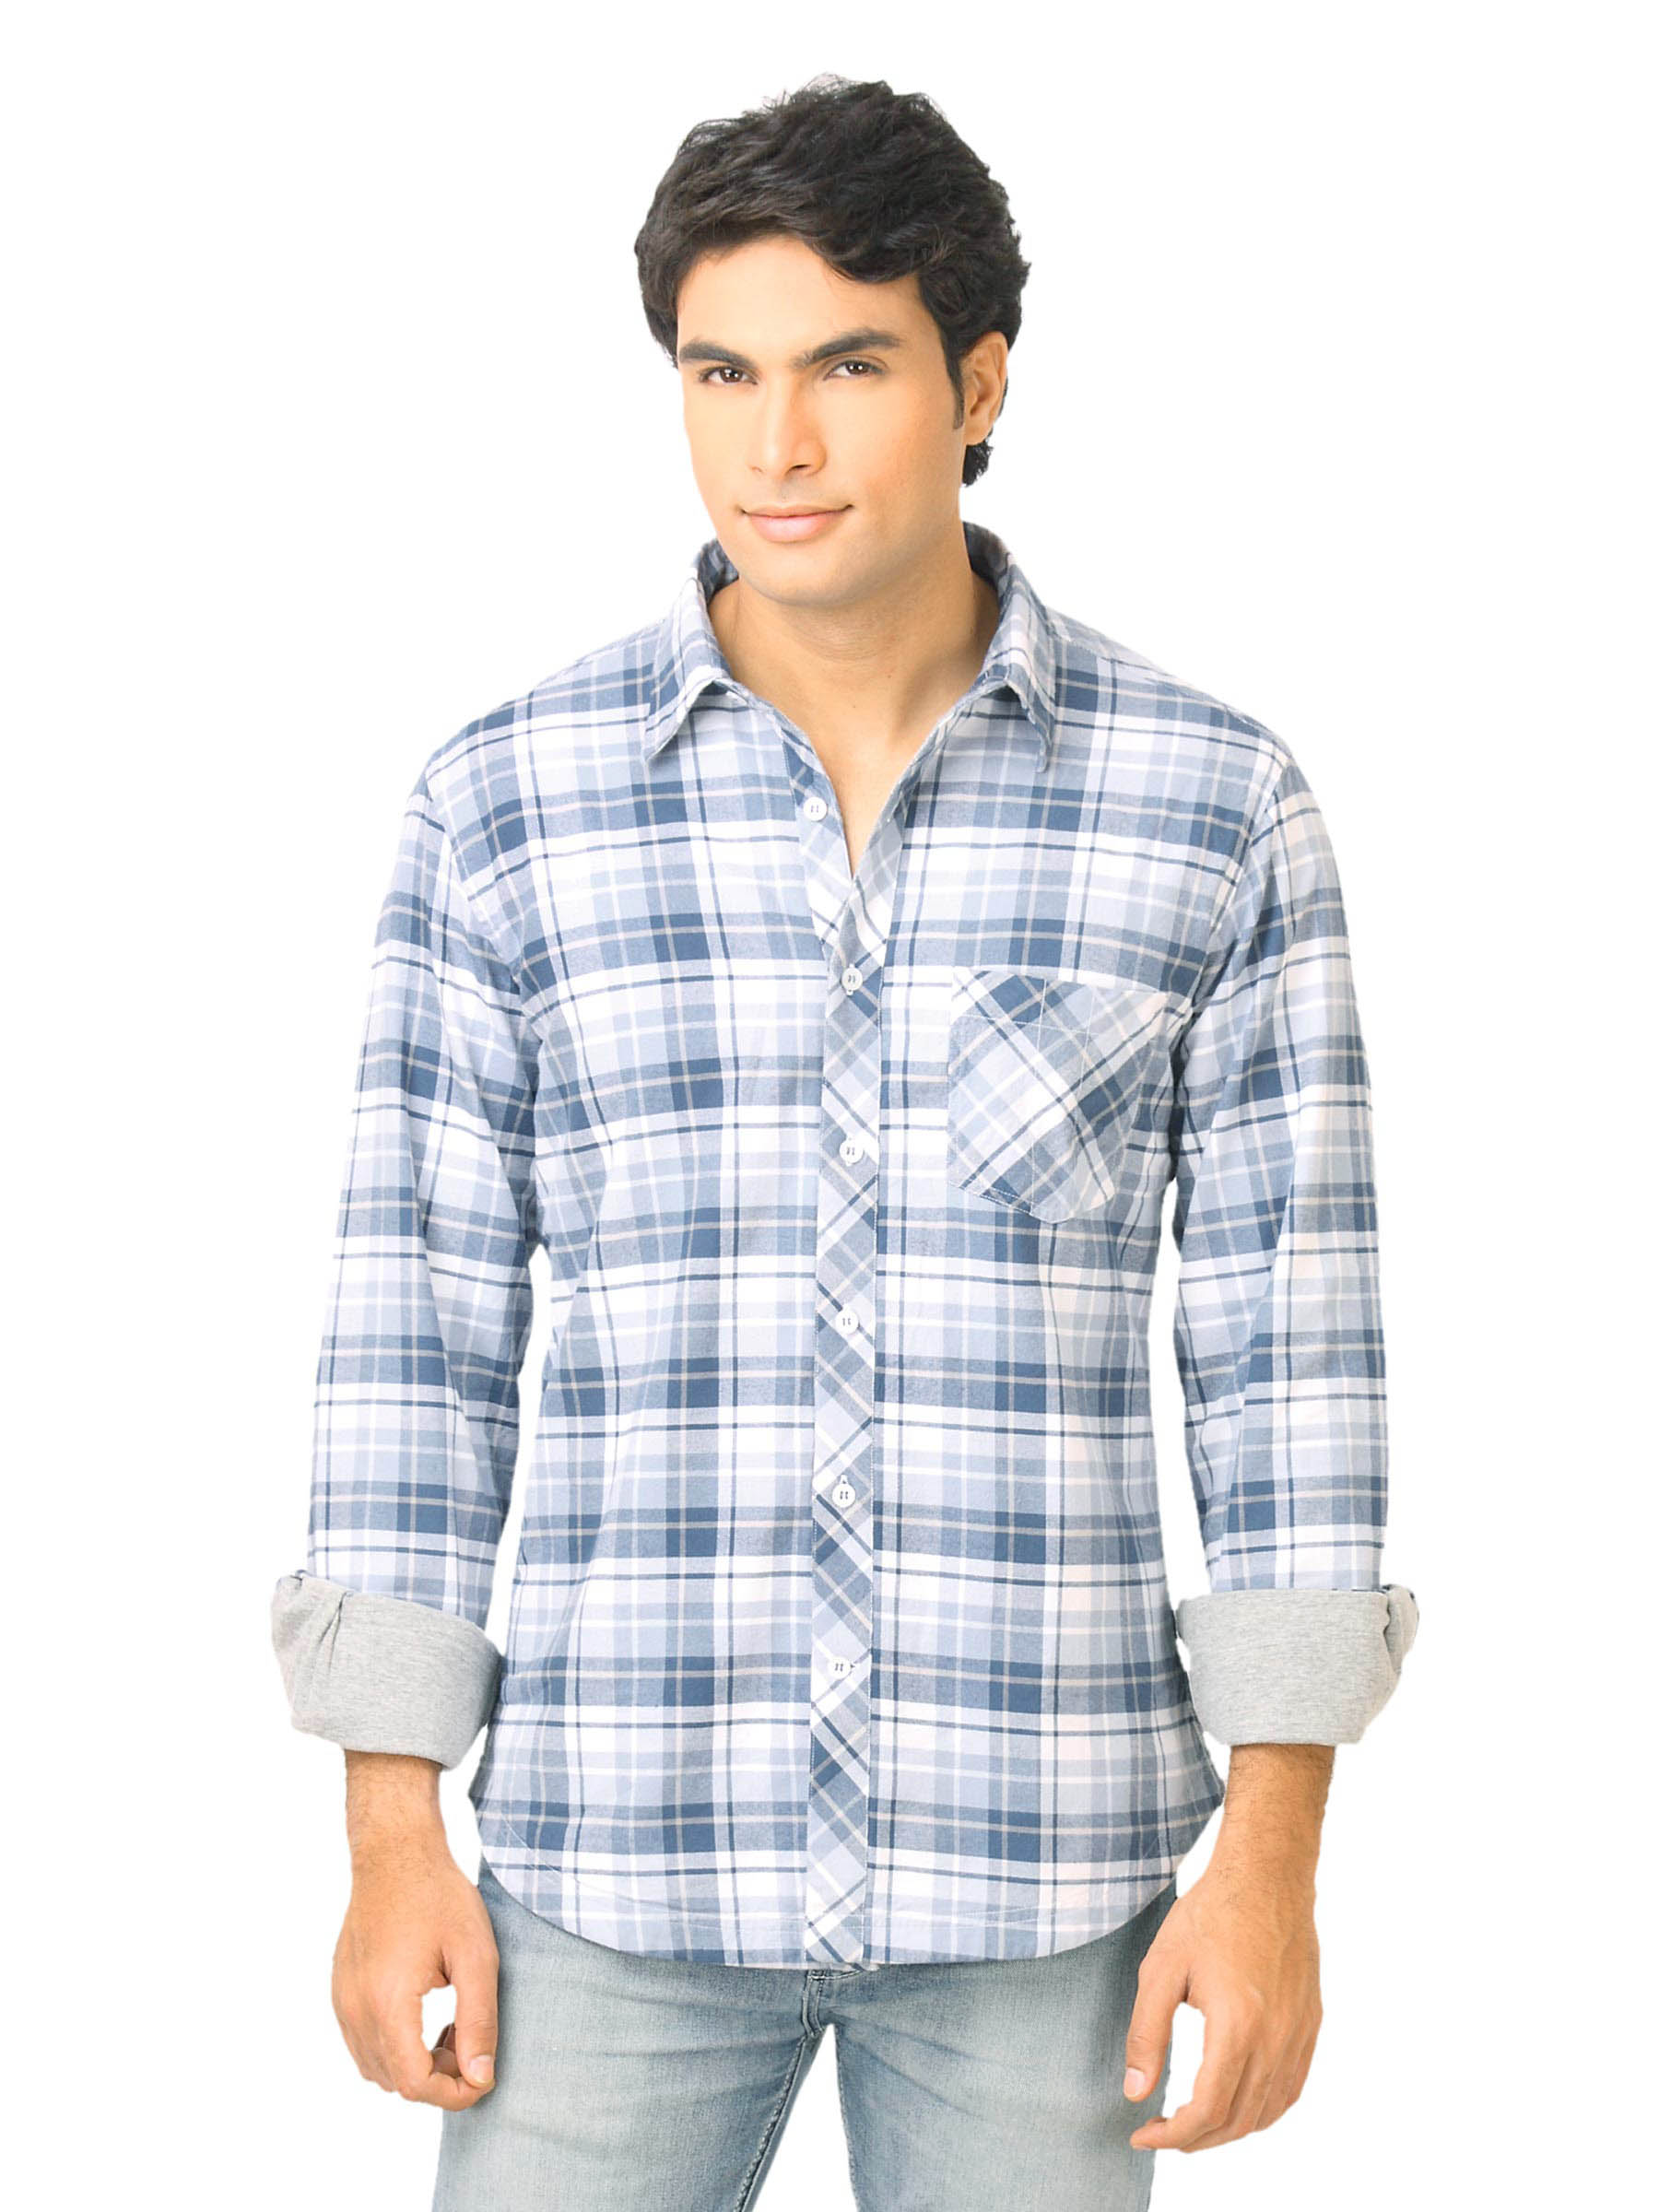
United Colors of Benetton Men White Check Shirt
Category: Apparel / Topwear / Shirts
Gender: Men
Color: White
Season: Summer 2011
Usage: Casual